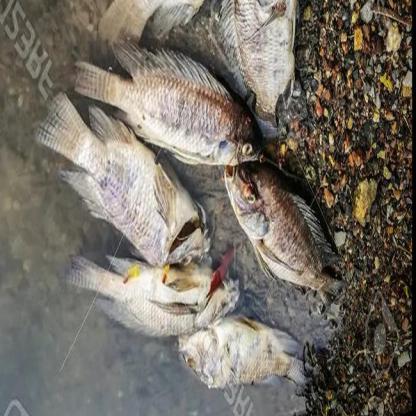
Label: trash